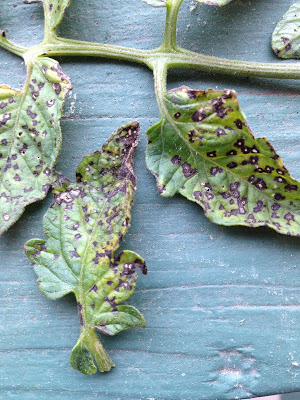
Labels: Tomato Septoria leaf spot, Tomato Septoria leaf spot, Tomato Septoria leaf spot